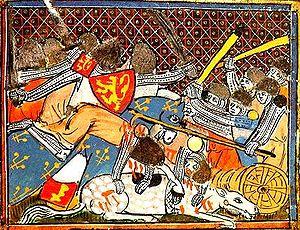
Cette page concerne l'année 1302 du calendrier julien.
Gui de Namur, aussi nommé Gui de Richebourg, comte de Zélande, était le deuxième fils de Gui de Dampierre, comte de Flandre et d'Isabelle de Luxembourg et frère de Jean Iᵉʳ de Namur.
Philippe IV, dit « le Bel » et « le Roi de fer », fils de Philippe III le Hardi et de sa première épouse Isabelle d'Aragon, est roi de France de 1285 à 1314, onzième roi de la dynastie des Capétiens directs.
Le comté de Flandre a été un pagus carolingien, puis l'une des principautés du royaume de France, particulièrement impliquée dans les conflits entre la France et l'Angleterre, et entre la France et l'Empire, aux frontières et à l'influence durement disputées depuis sa création au IXᵉ siècle jusqu'en 1384, date de la mort du comte Louis de Male.
La guerre de Flandre est un conflit armé qui opposa le comté de Flandre au royaume de France de Philippe le Bel de 1297 à 1305.
Avant l'apparition de l'automobile et du char de combat, le terme de cavalerie française désignait l'ensemble des régiments ou escadrons de cavaliers de l'armée française - la cavalerie constituant l'une des branches des Armes à cheval. Après sa mécanisation dans l'entre-deux-guerres et l'apparition de l'arme blindée cavalerie, le terme est utilisé pour désigner les unités mécanisées équipées de chars, d'automitrailleuses ou d'autres véhicules blindés - du type « VAB », « VBL », « ERC-90 Sagaie » ou « AMX-10 RC » à l'époque contemporaine - qui ont repris les missions, titres et traditions des régiments autrefois montés. La cavalerie est l'une des plus anciennes composantes de l'armée de terre française aux côtés d'autres « armes » que sont l'artillerie et l'infanterie.